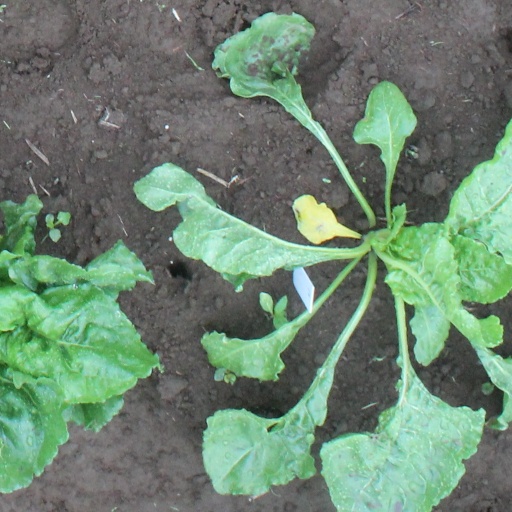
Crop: sugar beet